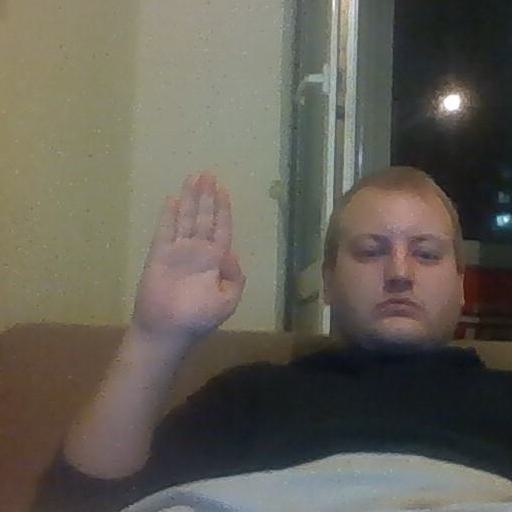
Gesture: stop